Panicos Nicolaou

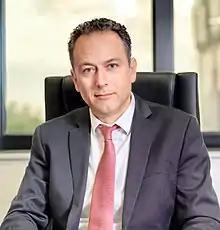

Panicos Nicolaou is a Cypriot banker, who has been the chief executive officer (CEO) of Cyprus’ biggest bank, the Bank of Cyprus, since 2019.